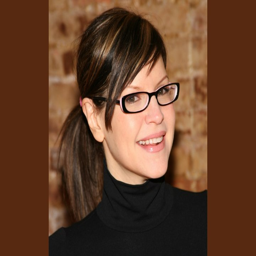
there are caramel and gold highlights woven into her dark brown hair